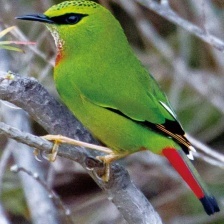
Species: FIRE TAILLED MYZORNIS
Scientific name: MYZORNIS PYRRHOURA